Black Knight (film)

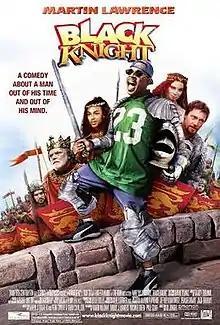
Theatrical release poster

Black Knight is a 2001 American fantasy isekai adventure buddy comedy film directed by Gil Junger and starring Martin Lawrence with Marsha Thomason, Tom Wilkinson, Vincent Regan, and Kevin Conway in supporting roles. In the film, Lawrence plays Jamal, a present-day theme park employee who is transported through time to medieval England. The film was shot at various locations in North Carolina, mainly Wilmington and Carolina Beach. "Black Knight" was theatrically released on November 21, 2001 to negative reviews and was a box-office bomb, grossing $39.9 million against a production budget of $50 million.